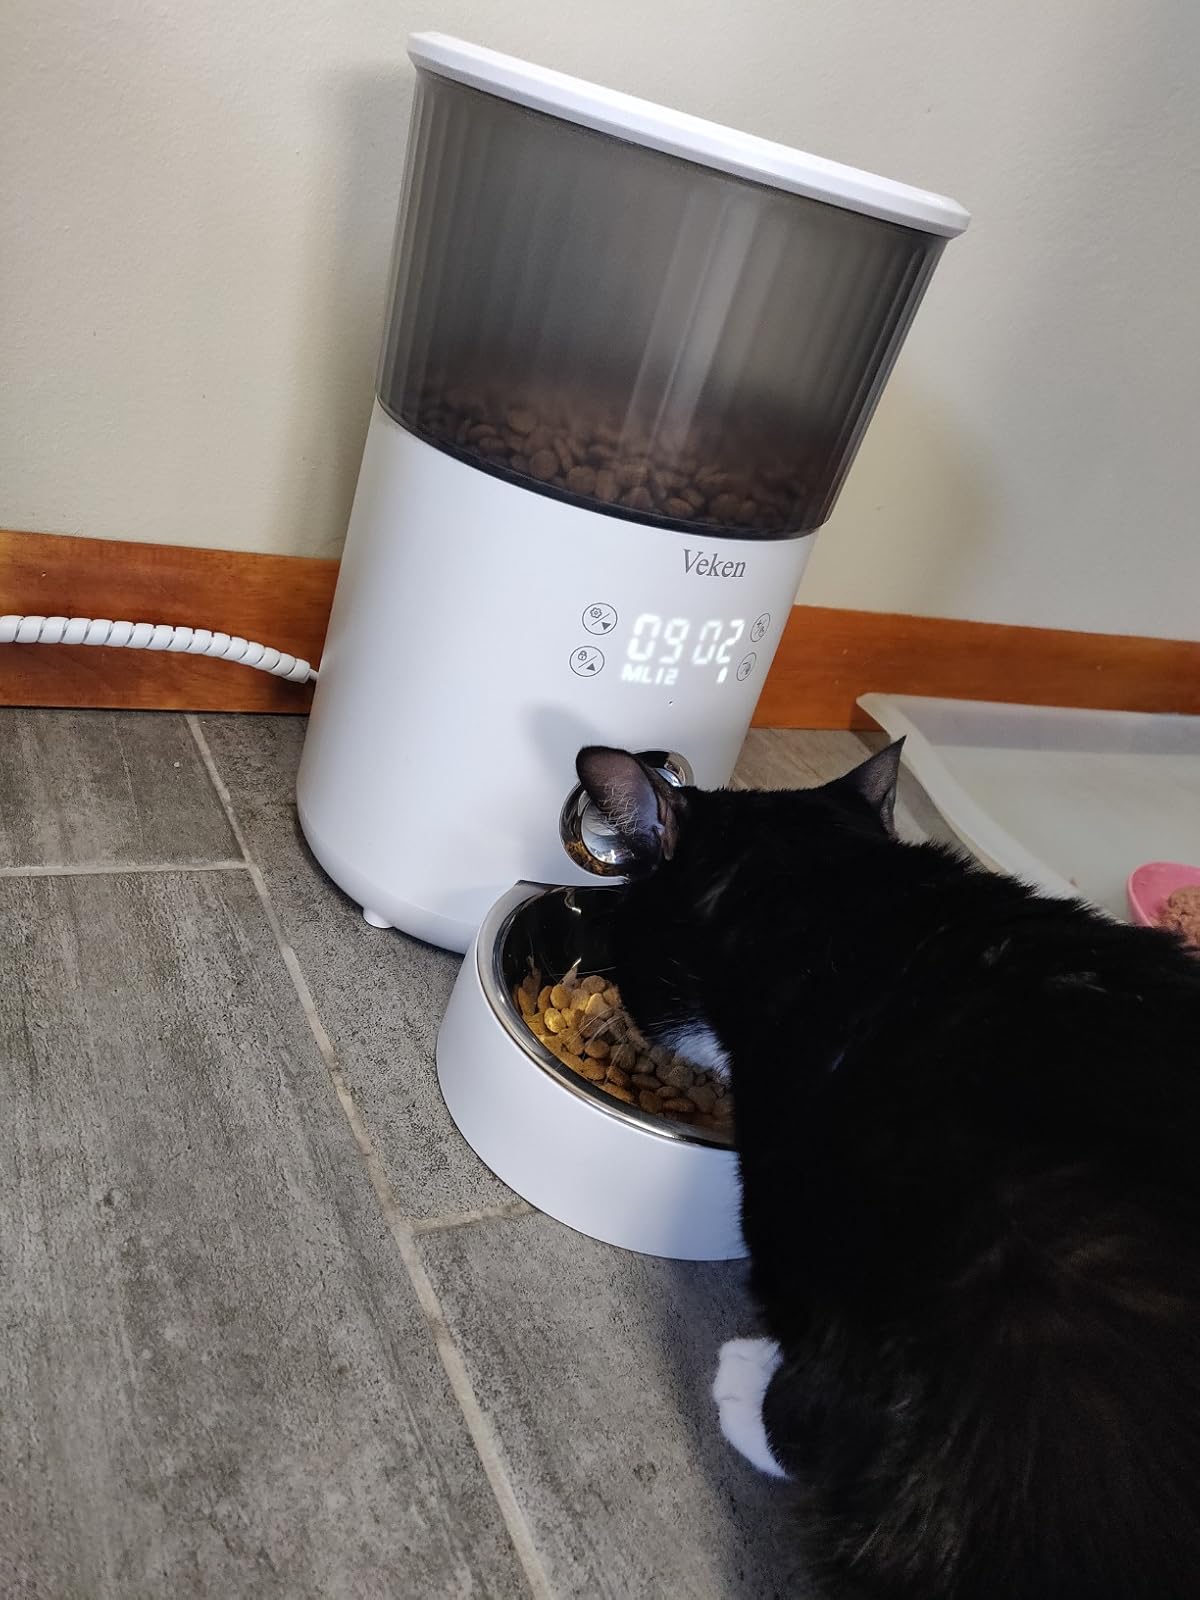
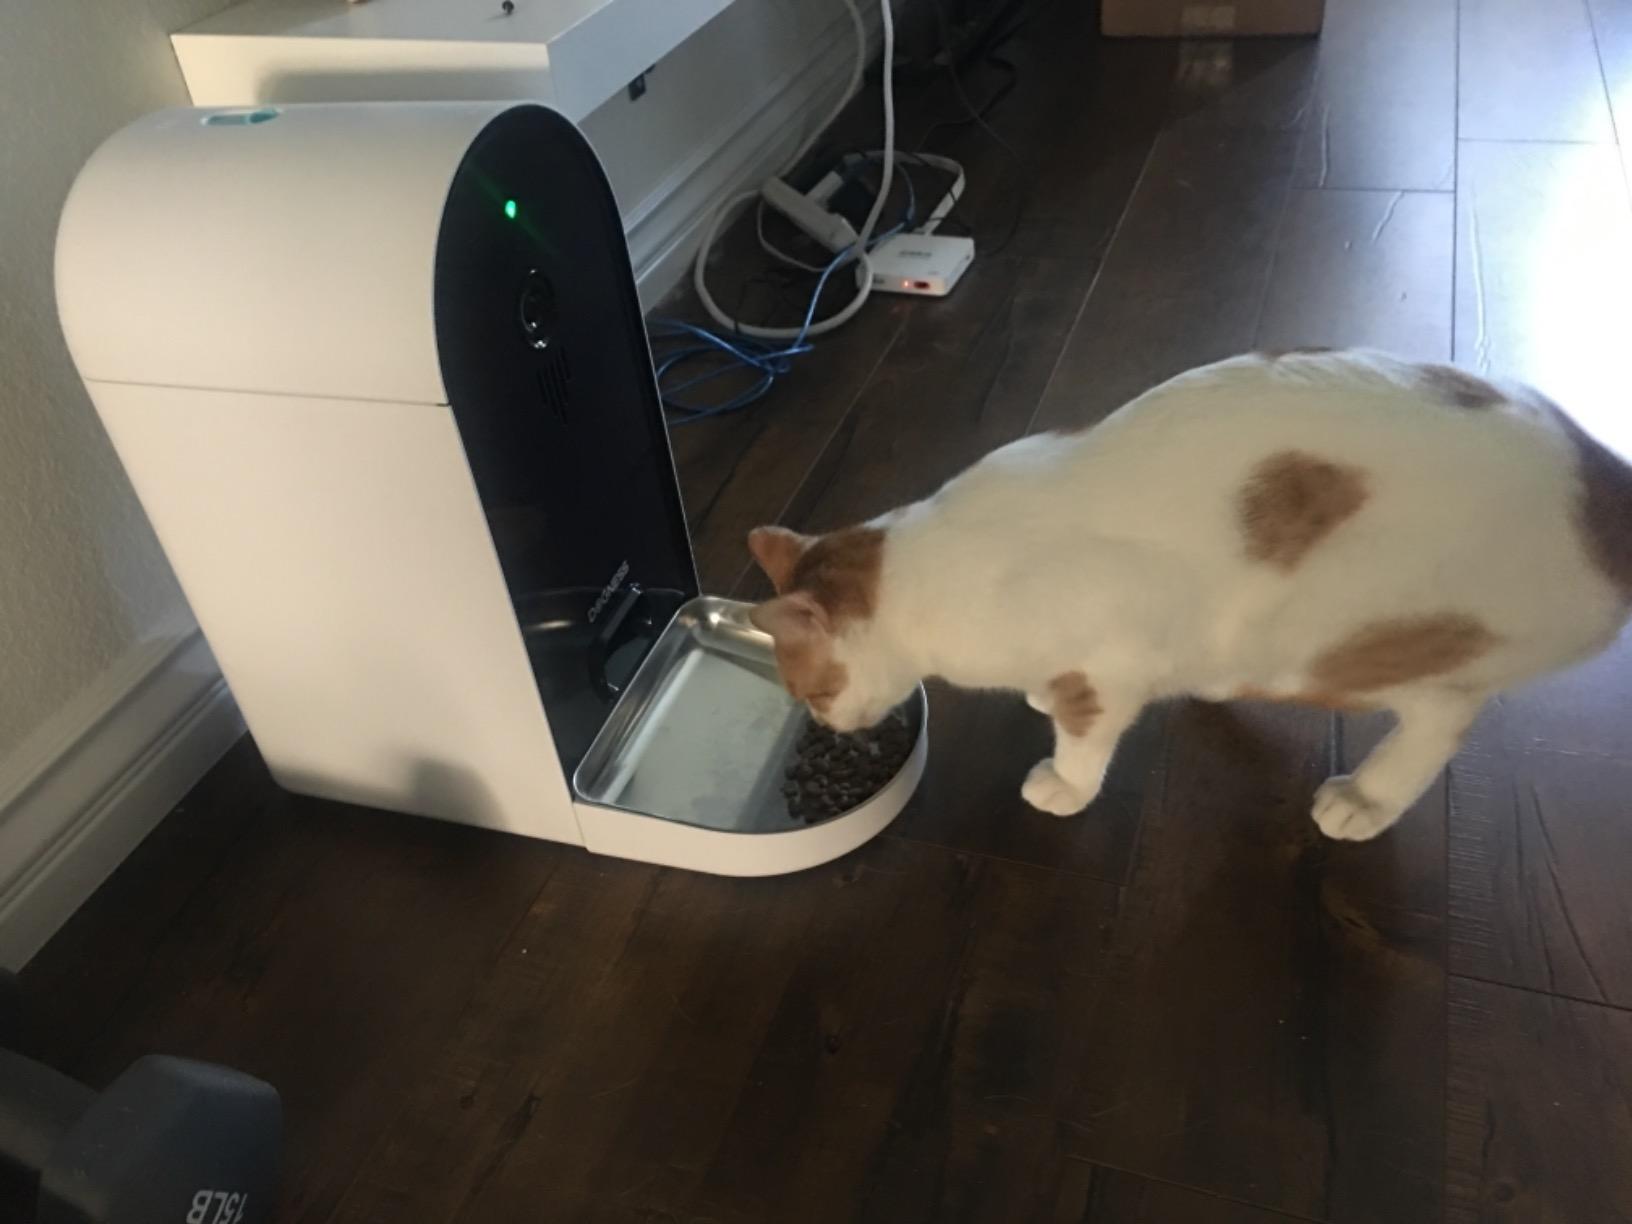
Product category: items_feeder
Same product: no